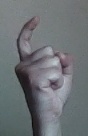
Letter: ra